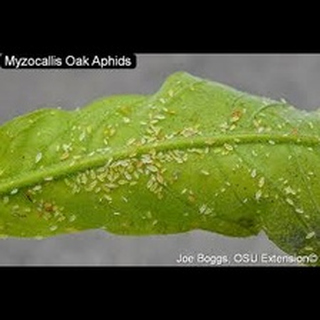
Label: wheat_aphid